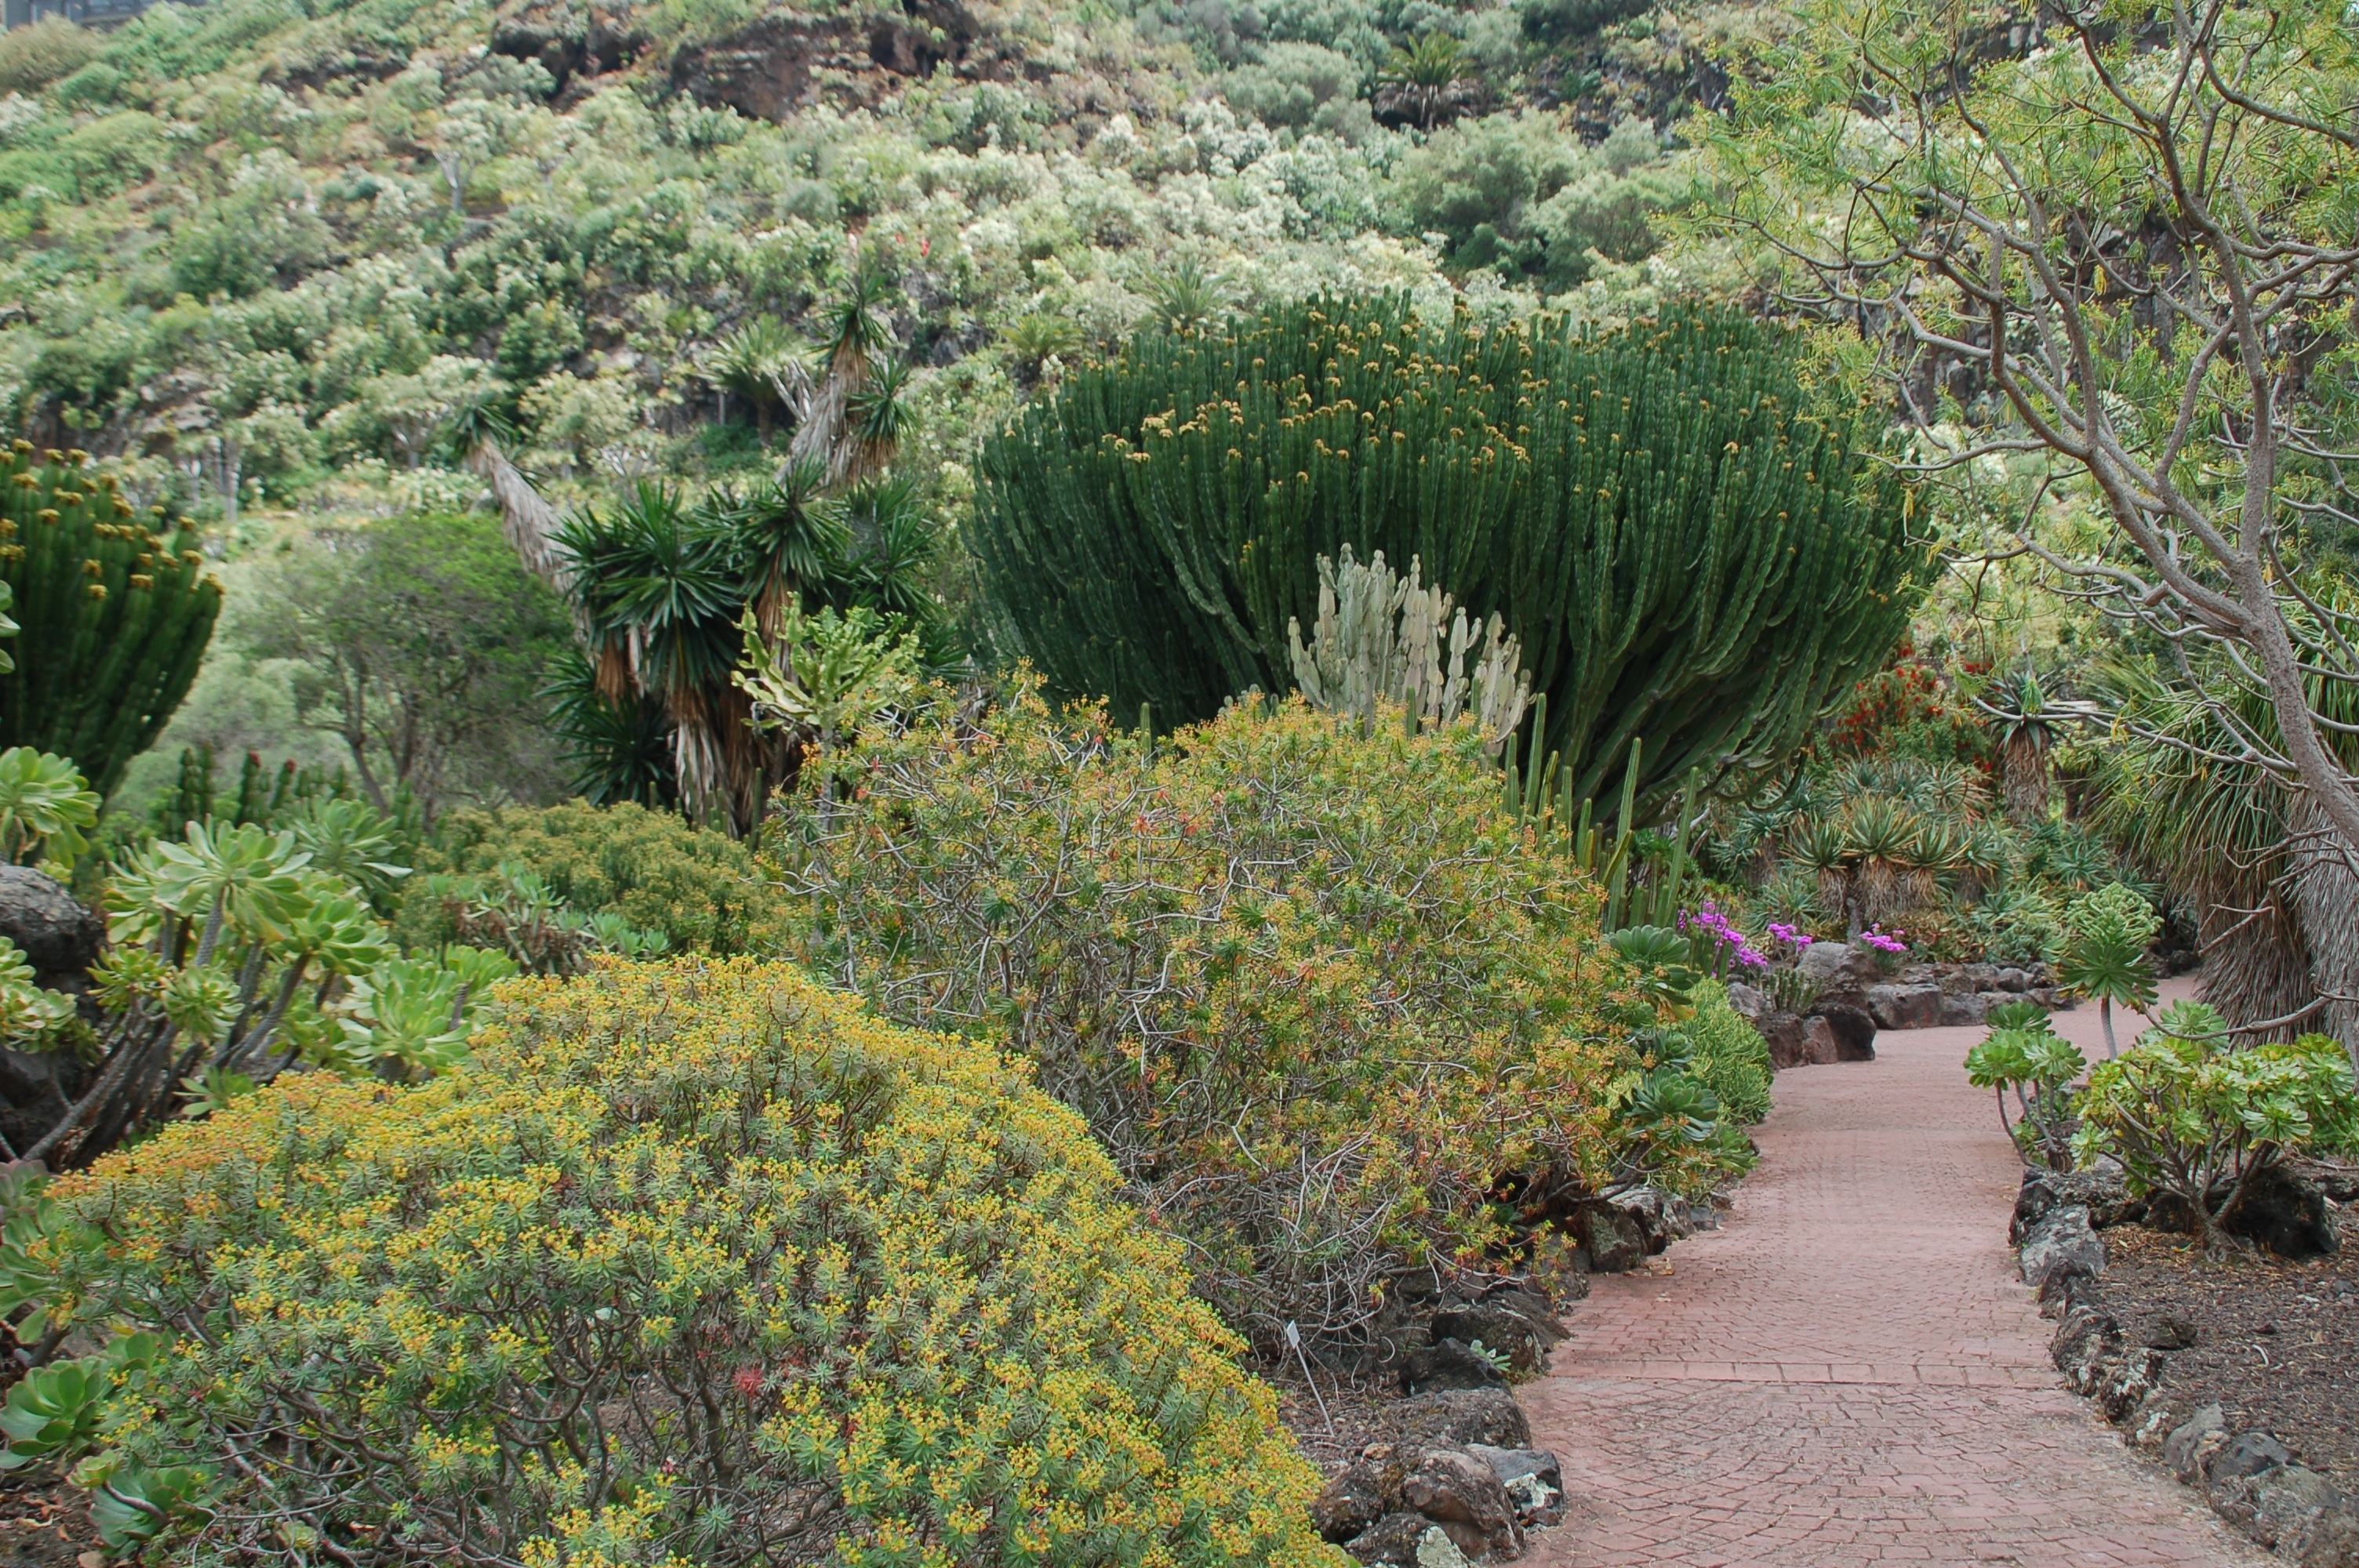
tree, nature, plant, flower, evergreen, botany, garden, flora, vegetation, shrub, botanical garden, woodland, gran canaria, ecosystem, biome, arecales, canary garden